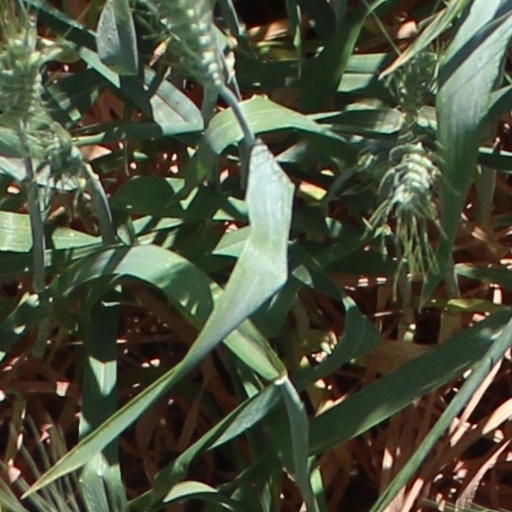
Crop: wheat